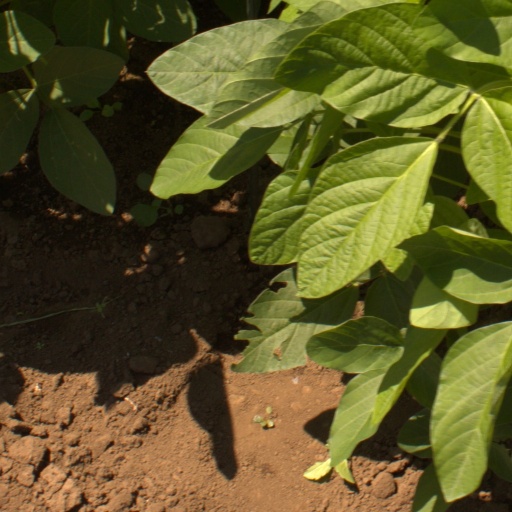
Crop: soybean